List of ambassadors of Prussia to Switzerland

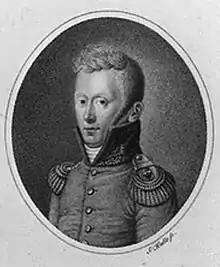
Justus von Gruner

"From 1867: envoy of the North German Confederation, from 1871 envoy of the German Empire".